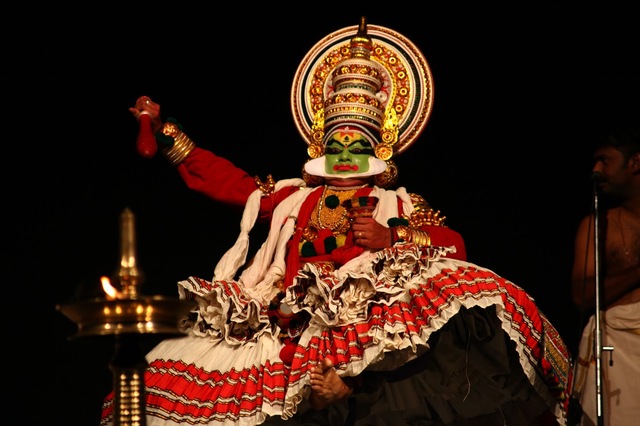
Dance form: kathakali